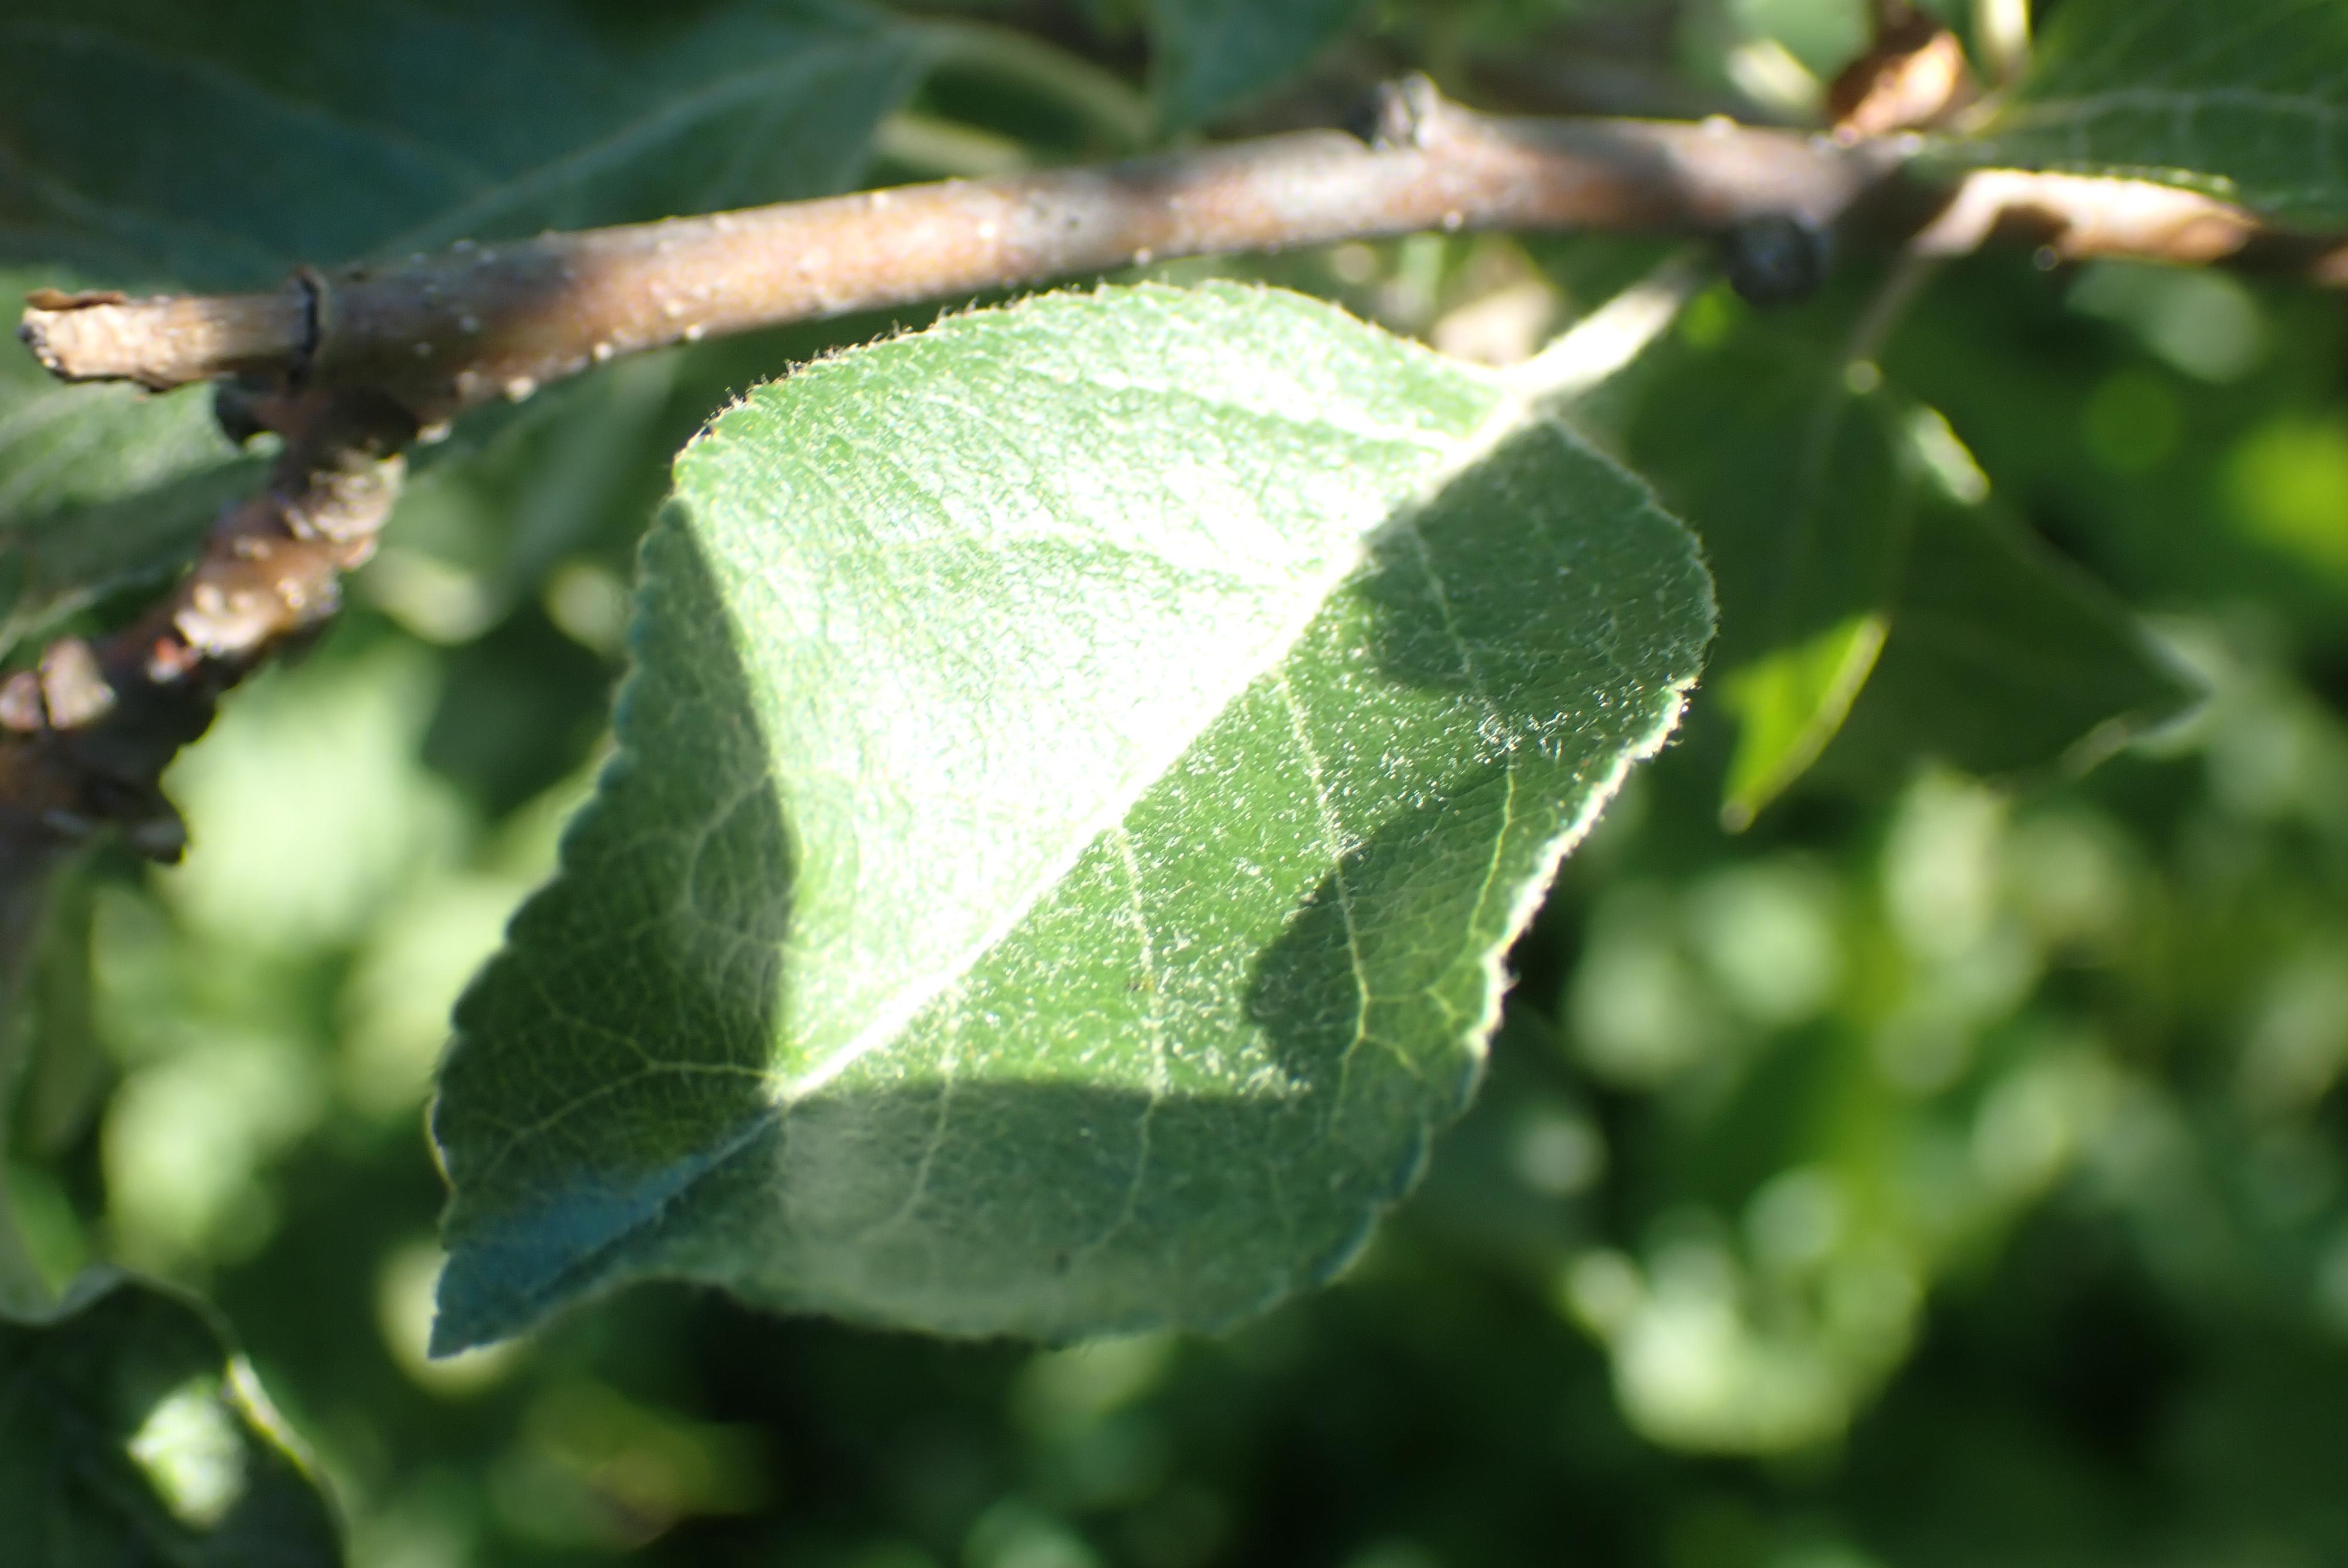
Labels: healthy